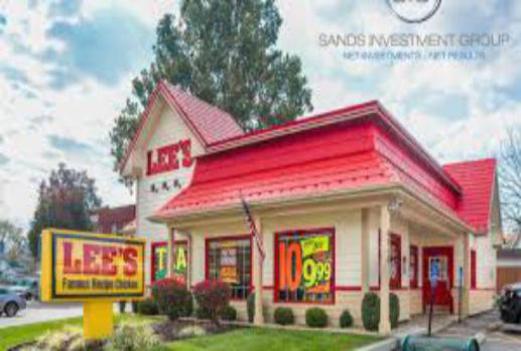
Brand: lee's famous recipe chicken
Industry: Food